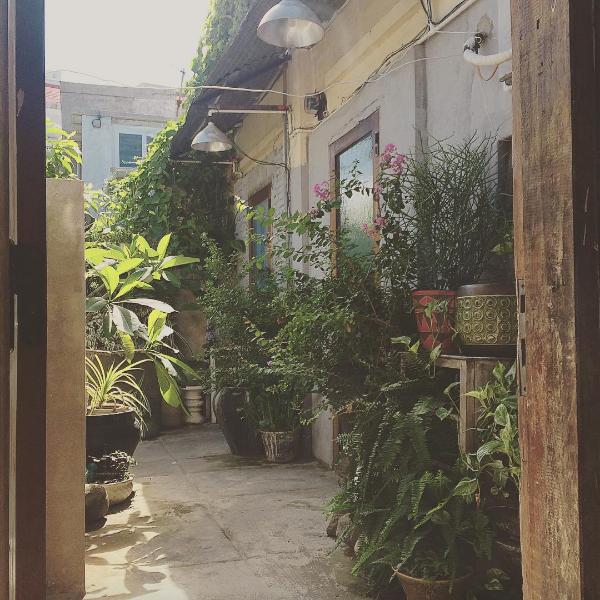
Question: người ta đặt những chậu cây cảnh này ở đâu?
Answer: ở bên ngoài những căn nhà